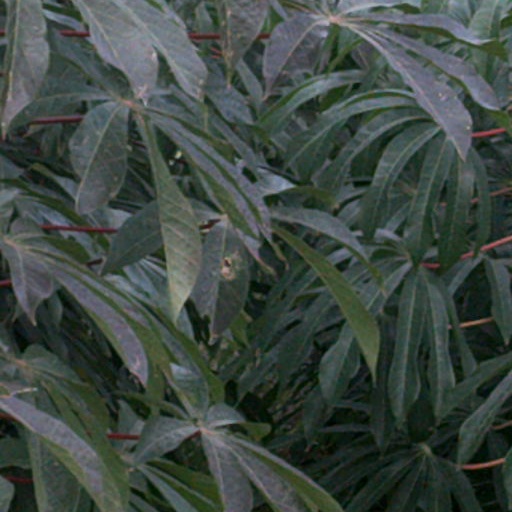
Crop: cassava